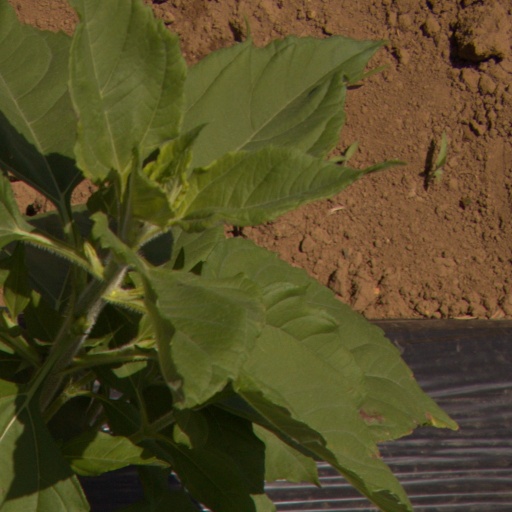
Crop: Jerusalem artichoke